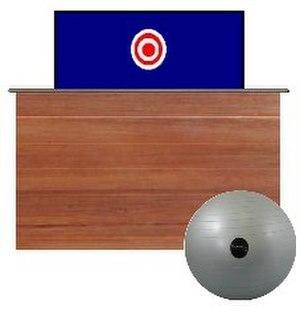
Matériel du Poull Ball
Le Poull Ball est un sport collectif conçu par un enseignant belge en éducation physique. Deux équipes de 5 personnes s'affrontent avec un gros ballon en respectant plusieurs règles sur un terrain rectangulaire de 40 m de long par 20 m de large. L'objectif de chaque équipe est de faire tomber l'une des deux cibles.